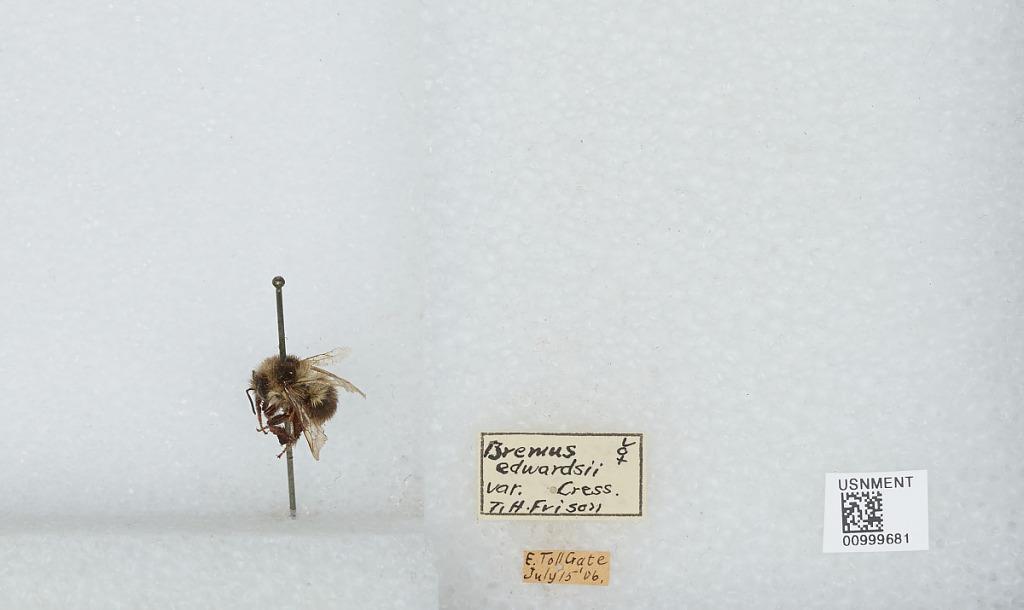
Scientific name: Bombus (Pyrobombus) melanopygus Nylander
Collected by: E. Tollgate
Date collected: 1906-7-15